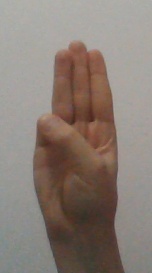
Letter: thaa